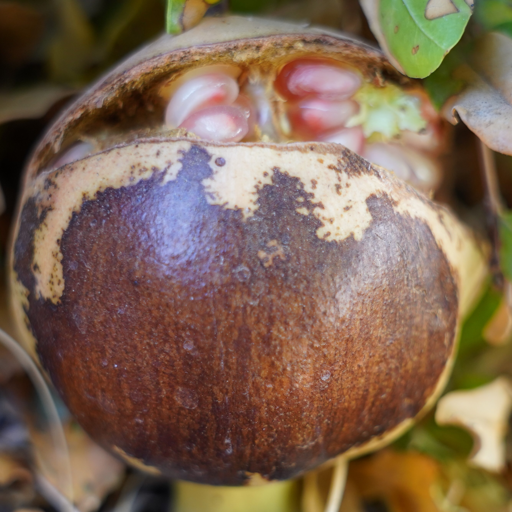
Label: Colletotrichum spp